Economy of Ohio

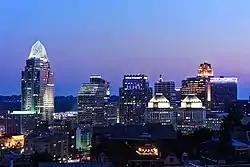
Cincinnati hosts several large financial institutions and insurance companies.

Ohio's agricultural industries represent $124 billion of the state's economic output, employing one in eight Ohioans directly or indirectly. Ohio's agricultural market exports many different products. Ohio ranks 1st in the production of Swiss cheese out of all 50 states, 3rd in egg production, 6th in soybeans, 8th in hogs, and 9th in corn for grain. The agriculture and food processing and eatery industries are heavily intertwined in Ohio. For example, Ohio being the 3rd largest producer of tomatoes in the United States, in turn has the world's largest ketchup processing plant in Fremont.